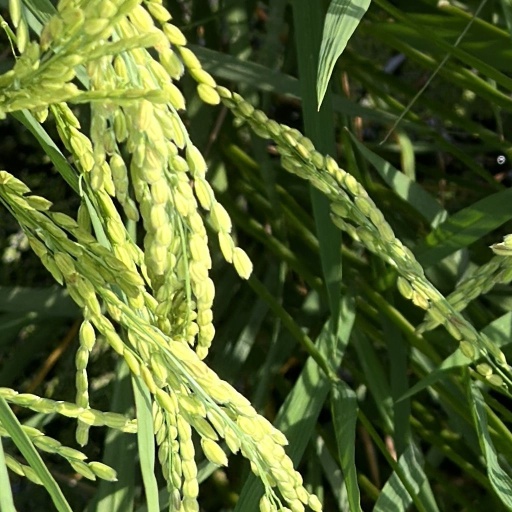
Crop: rice